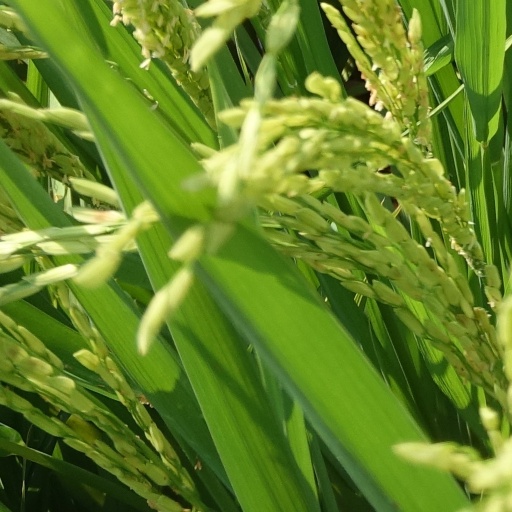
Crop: rice